Hemoglobin variants

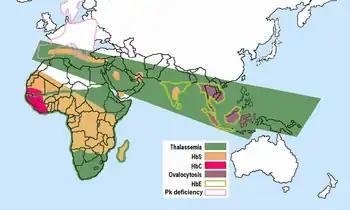
Global distribution of red blood cell abnormalities

Hemoglobin is a protein that transports oxygen in the blood. Genetic differences lead to structural variants in the hemoglobin protein structure. Some variants can cause disease while others have little to no effect.